1921 Centre Praying Colonels football team

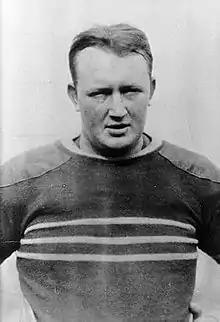
Red Roberts made Walter Camp's first-team All-America.

The starting lineup was: Roberts (left end), Gordy (left tackle), Jones (left guard), Kubale (Center), Shadoan (right guard), Cregor (right tackle), James (right end), McMillin (quarterback), Snoddy (left halfback), Armstrong (right halfback), and Bartlett (fullback).